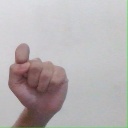
अक्षर: घ